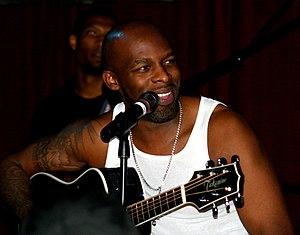
Joe Lewis Thomas, dit Joe, est un chanteur de R&B américain né le 5 juillet 1973 à Columbus, aux États-Unis.